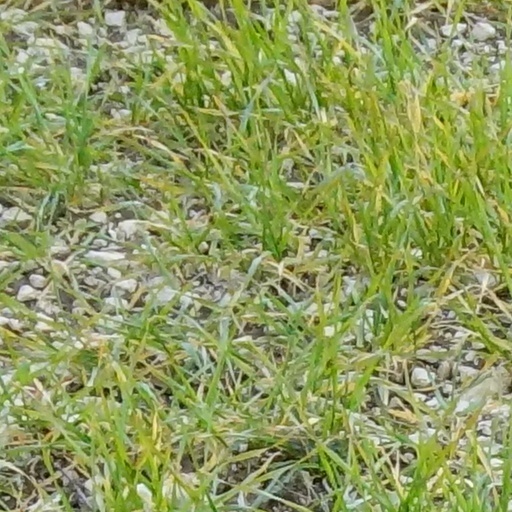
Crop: wheat